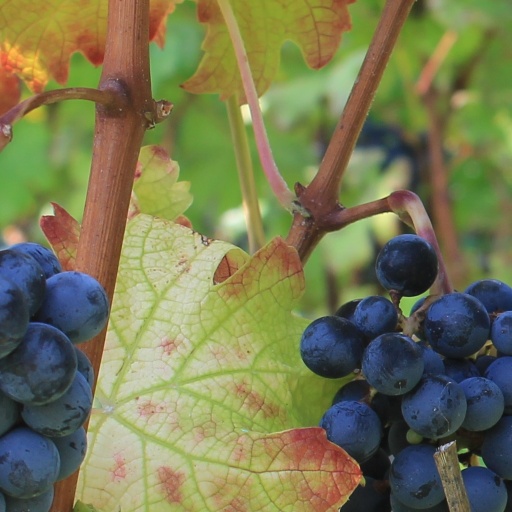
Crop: grape